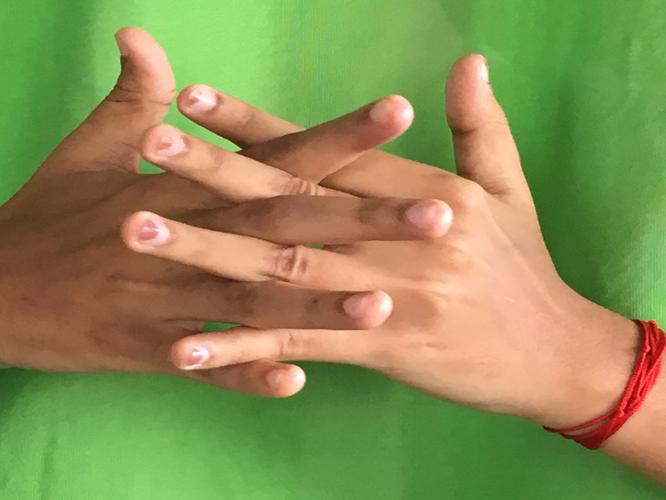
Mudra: Karkatta
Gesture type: double_hand